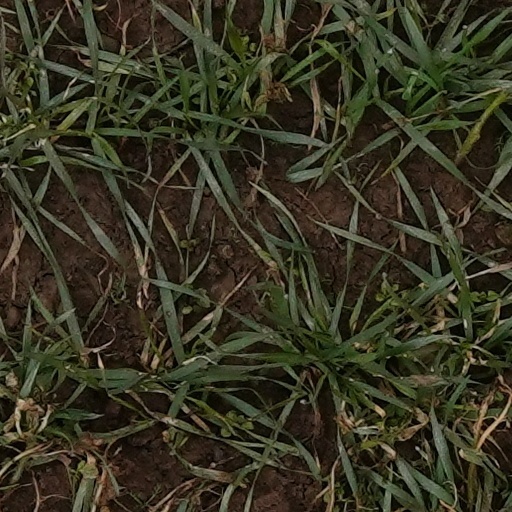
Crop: wheat